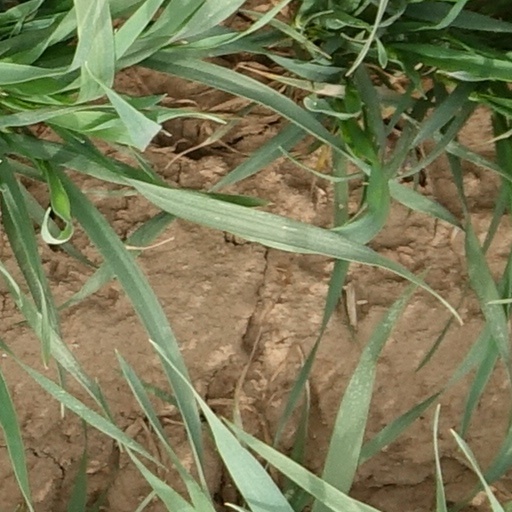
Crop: wheat